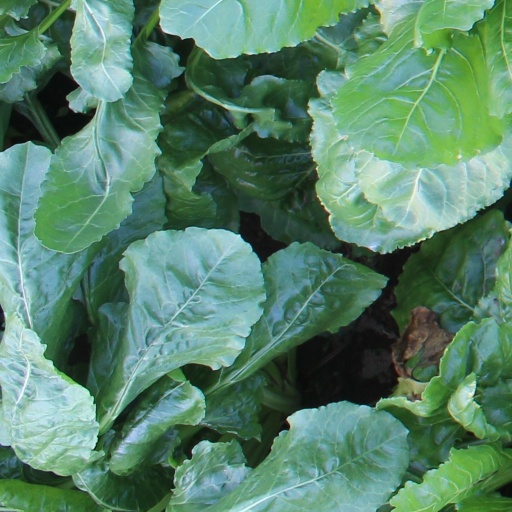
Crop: sugar beet